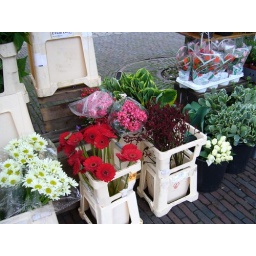
a flower market in Amsterdam